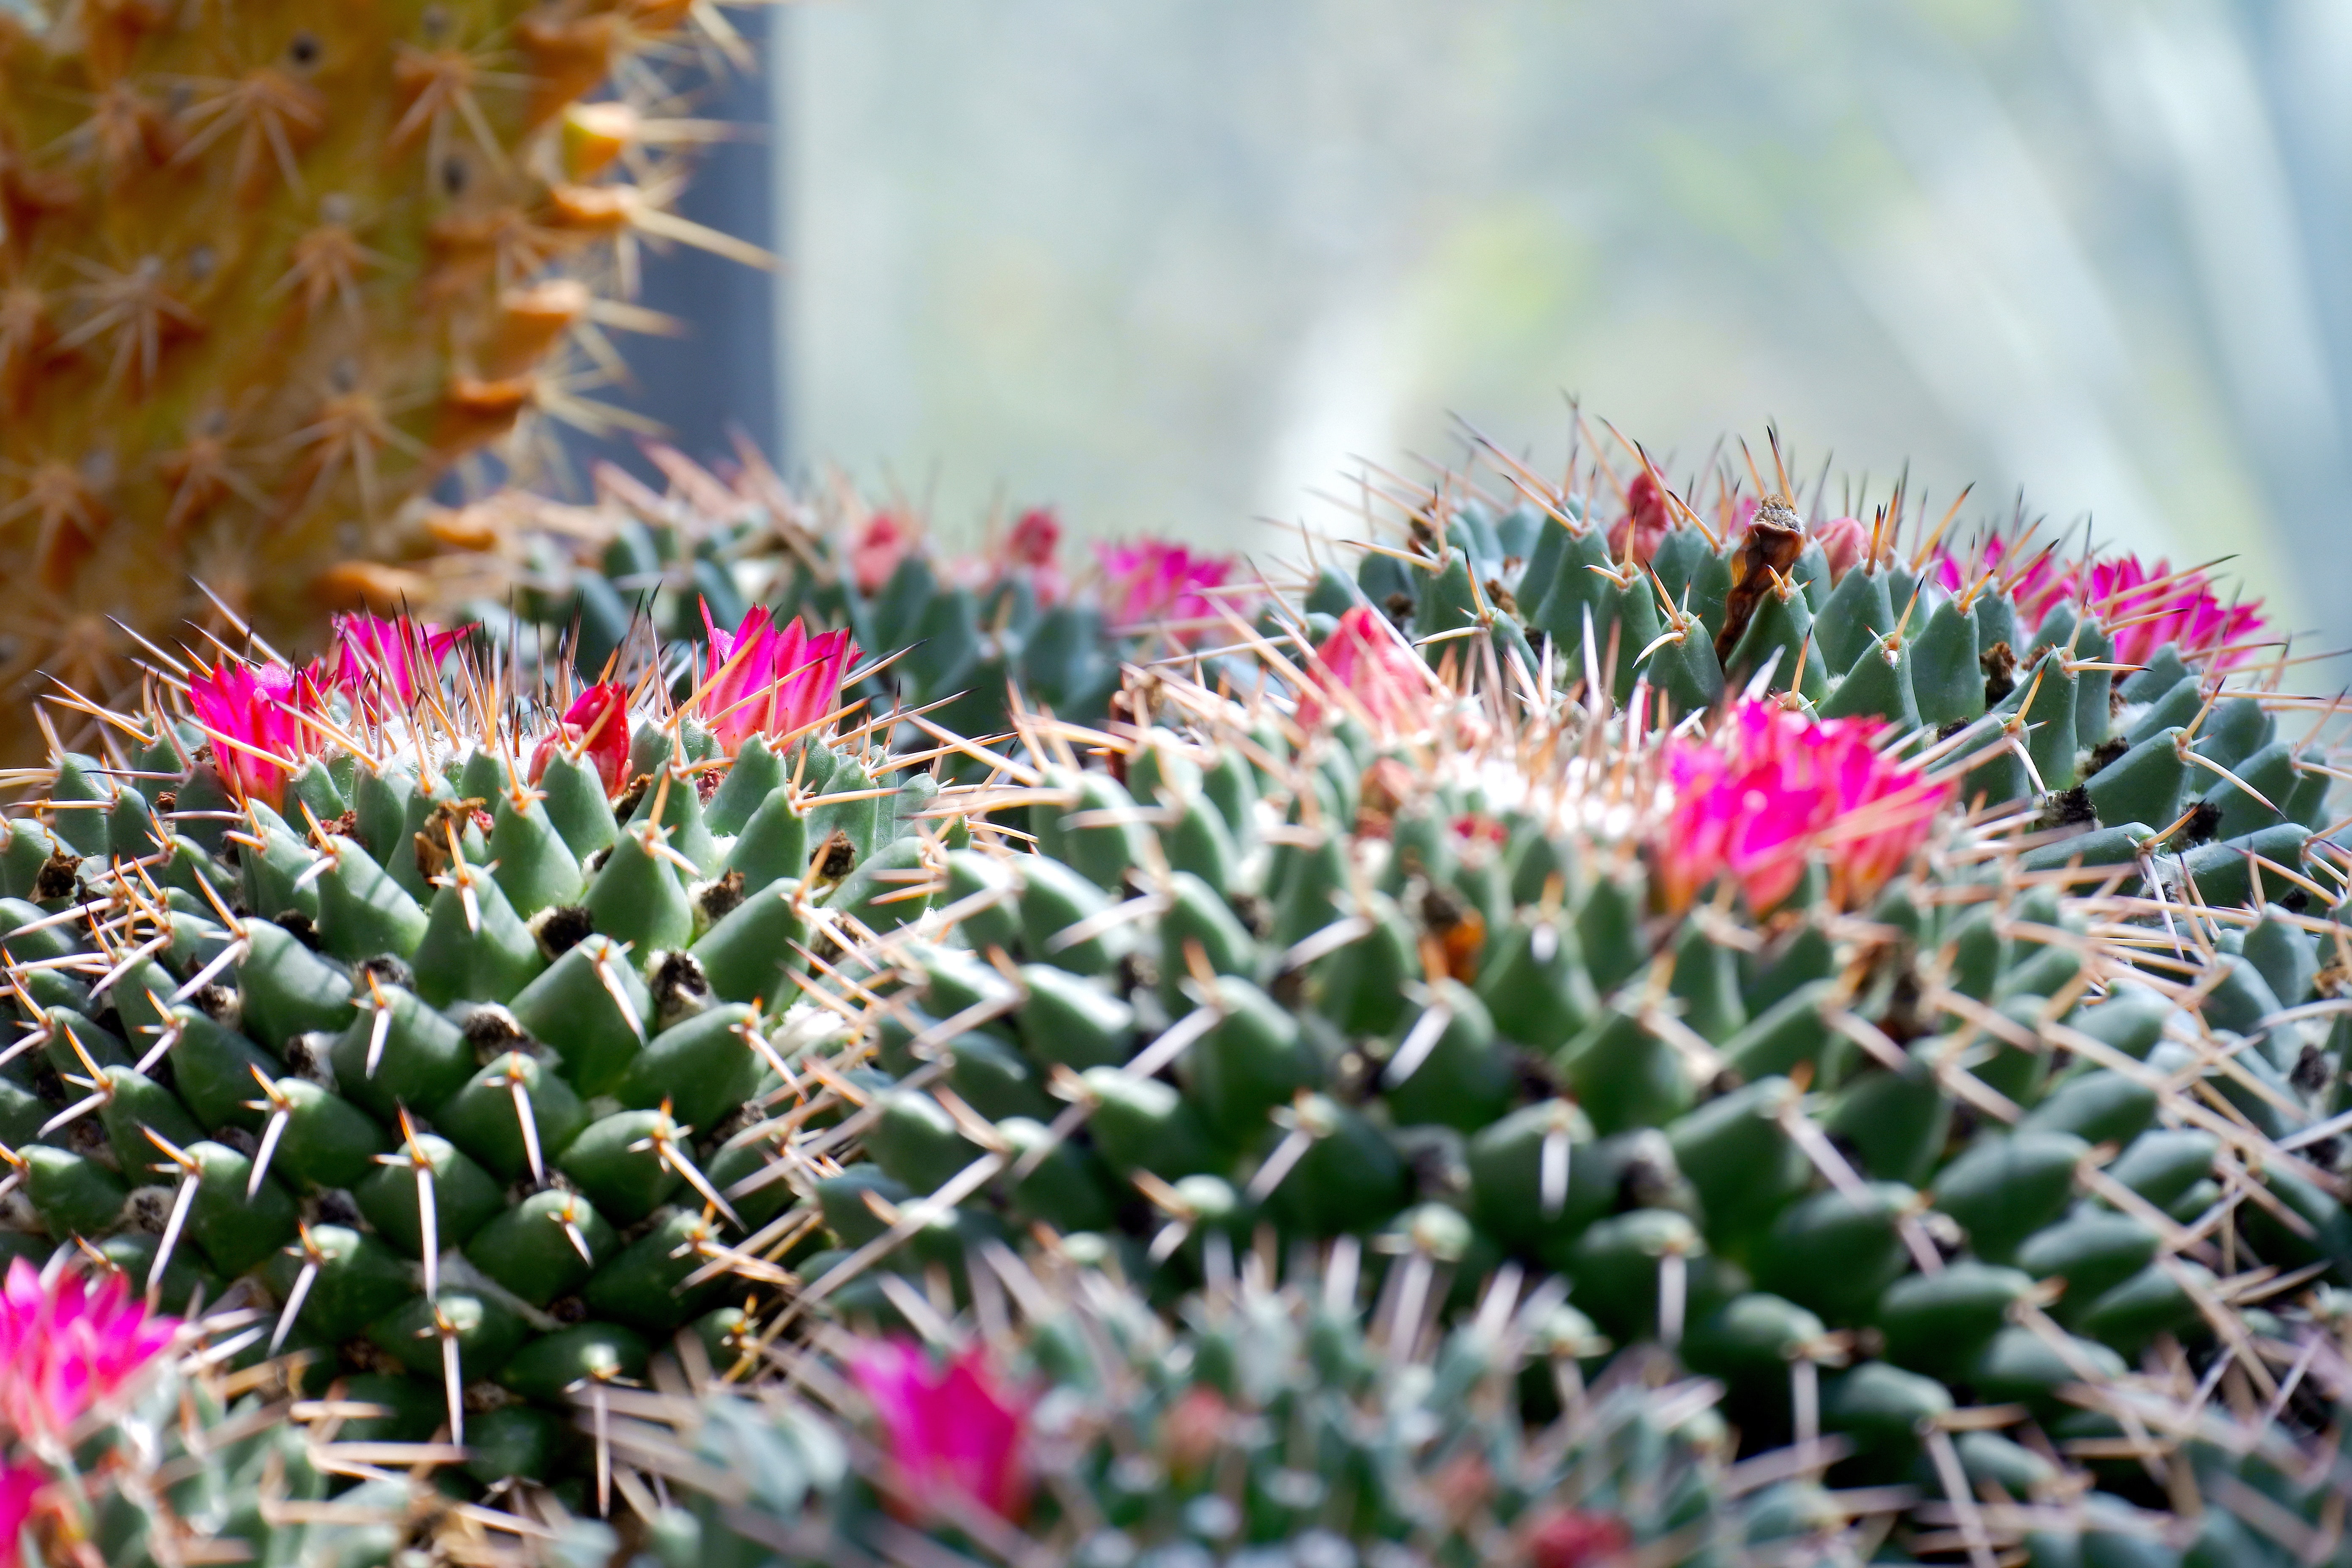
flower, cactus, thorns, spines, and prickles, plant, vegetation, pink, terrestrial plant, biome, botany, close up, plant community, flowering plant, organism, adaptation, hedgehog cactus, annual plant, botanical garden, wildflower, caryophyllales, prickly pear, garden, succulent plant, bud, pollen, perennial plant, houseplant